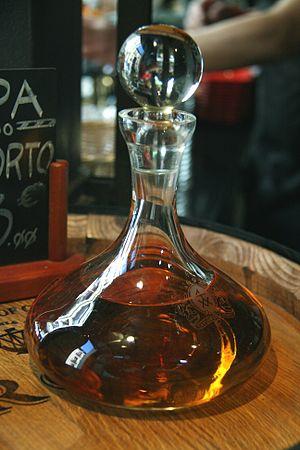
Carafe de vin de porto.